Dimension stone

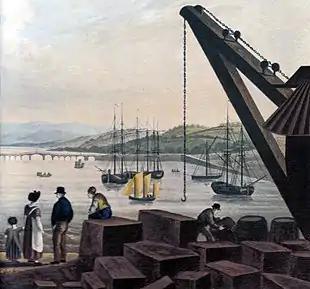
Large blocks of granite dimension stone being loaded at Teignmouth in Devon, southern England, in 1827

Dimension stone is natural stone or rock that has been selected and finished (e.g., trimmed, cut, drilled or ground) to specific sizes or shapes. Color, texture and pattern, and surface finish of the stone are also normal requirements. Another important selection criterion is durability: the time measure of the ability of dimension stone to endure and to maintain its essential and distinctive characteristics of strength, resistance to decay, and appearance.